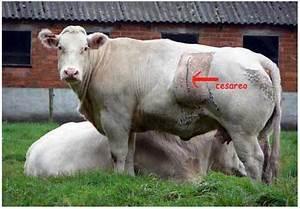
cow